Geographical indications and traditional specialities in the European Union

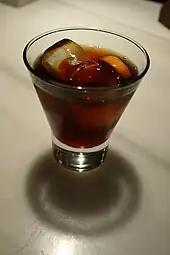
Vermouth

The Regulation laying down general rules on the definition, description and presentation of aromatised wines, aromatised wine-based drinks and aromatised wine-product cocktails (No 251/2014) institutes a system of protected denominations for aromatised drinks which is very similar to that for spirits. The association of general names with specific countries is weaker: a drink labelled simply "Sangria" must have been produced in Spain or Portugal, for example, but it is permissible to label a drink "Sangria produced in the United Kingdom: aromatised wine-based drink" if the drink meets the other requirements to be described as sangria. Similarly, the denomination "Clarea" on its own is reserved for drinks produced in Spain. As of January 2020, the protected geographical designations are: